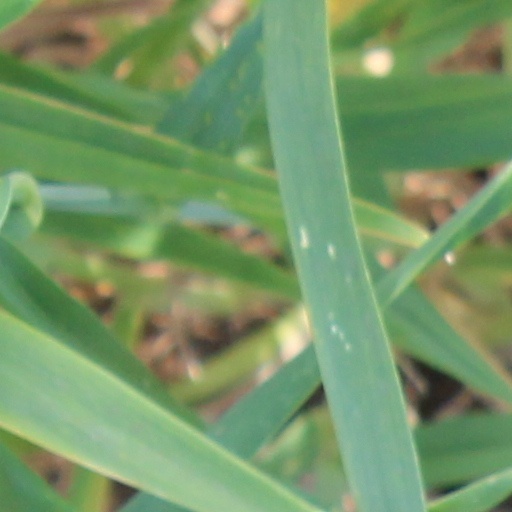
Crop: wheat